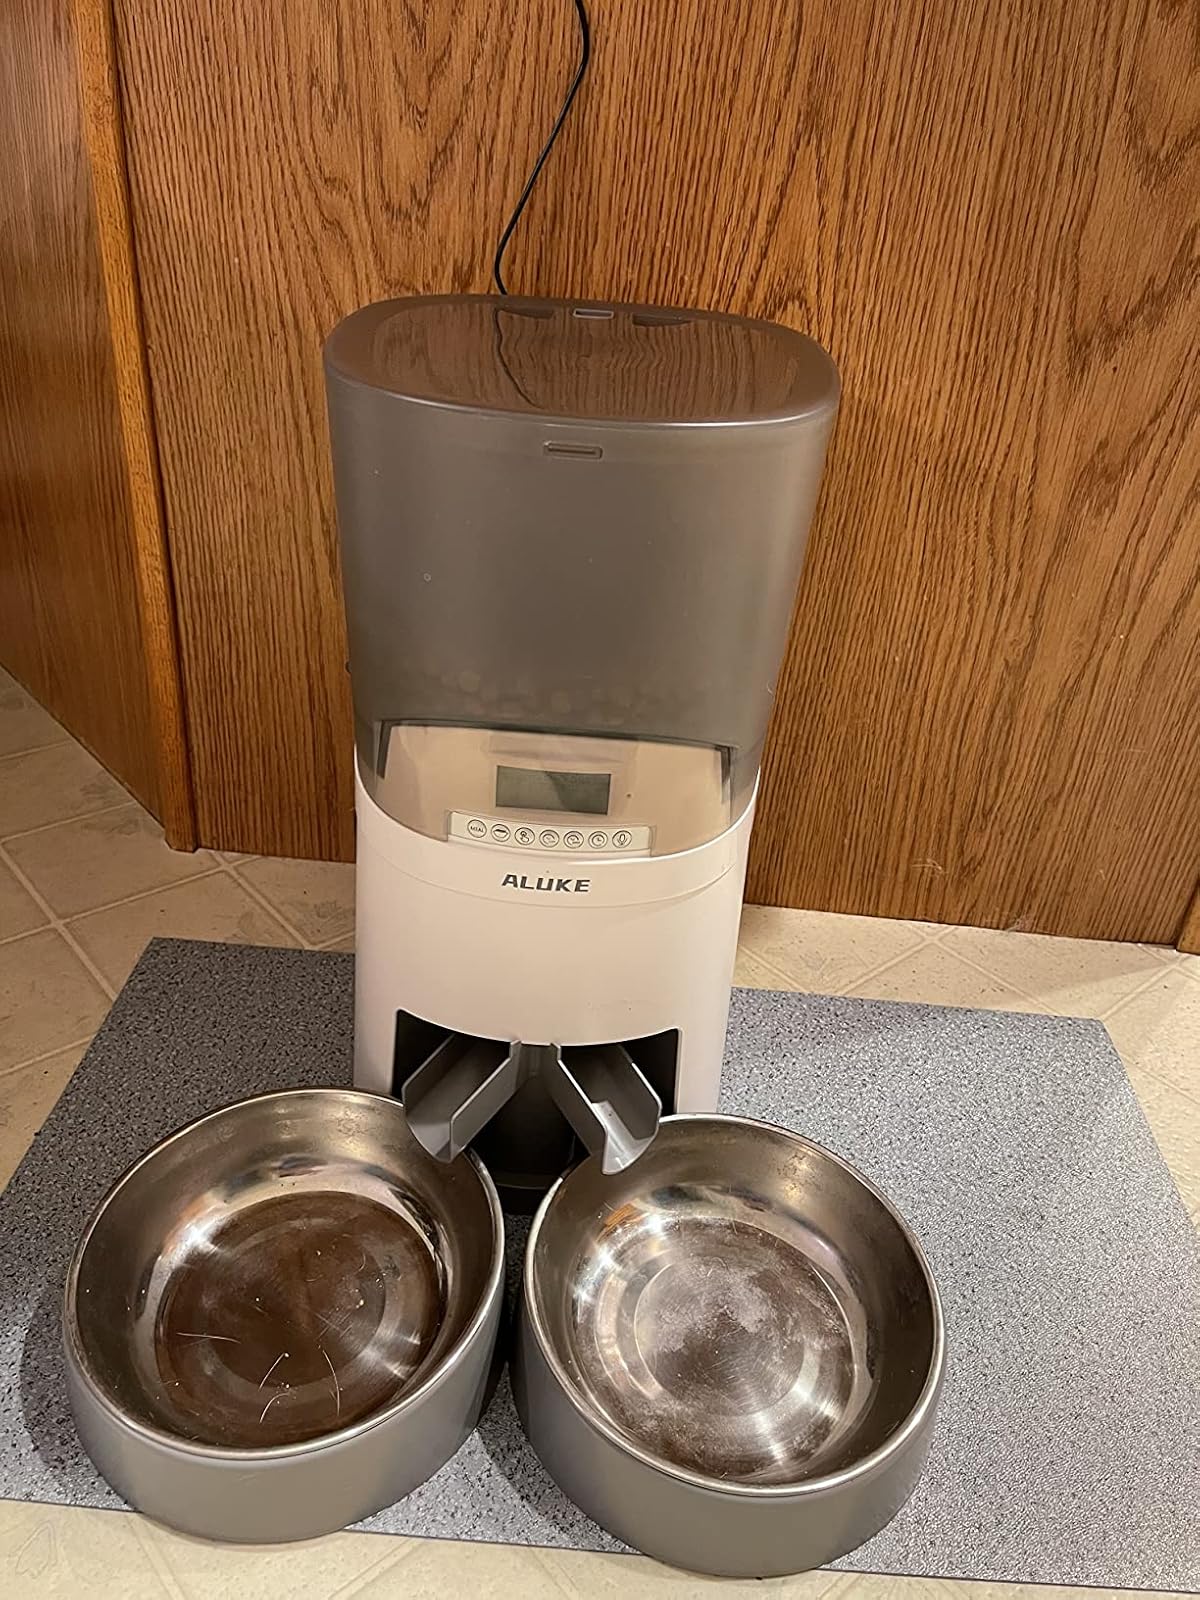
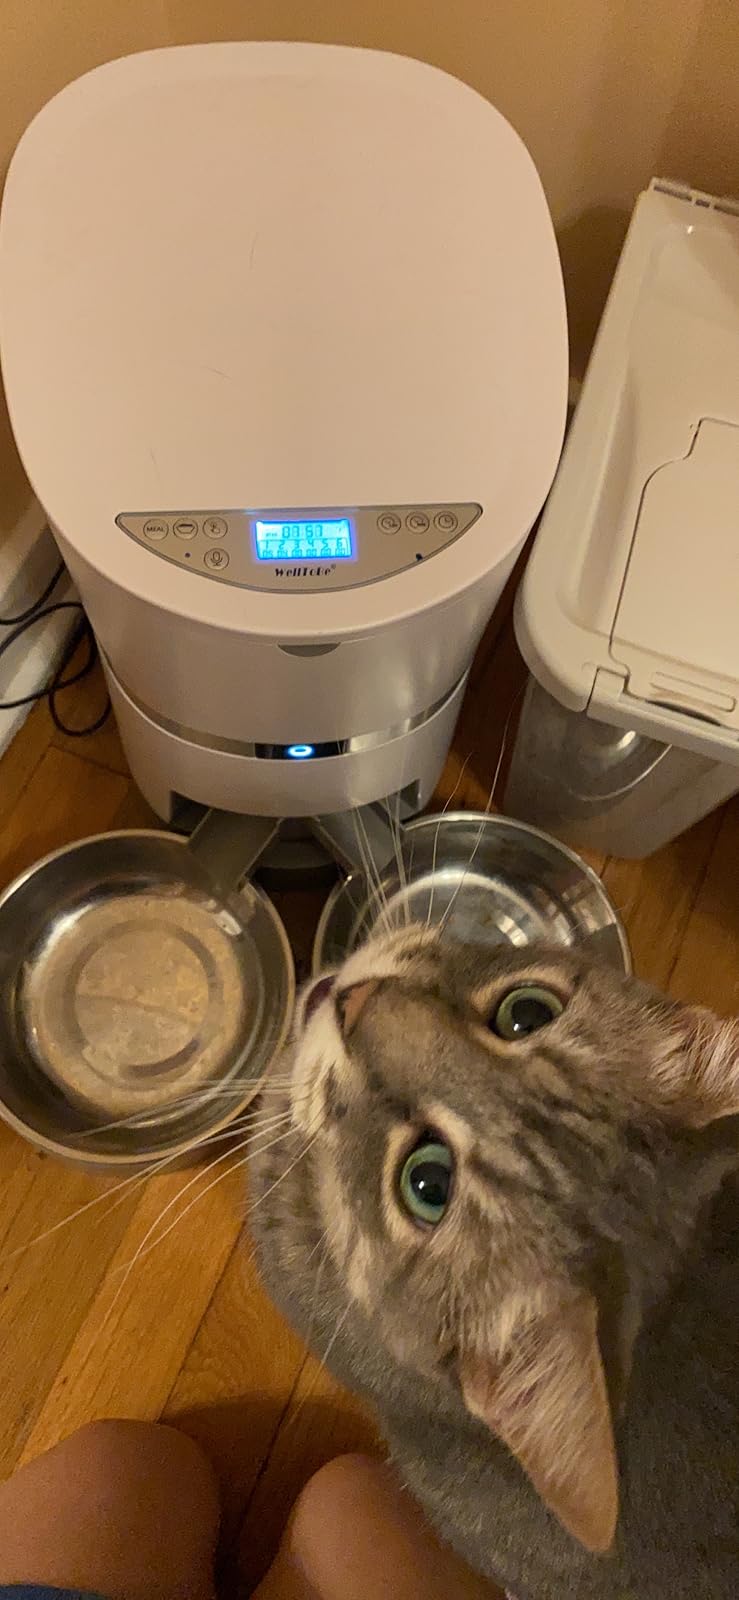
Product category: items_feeder
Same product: no